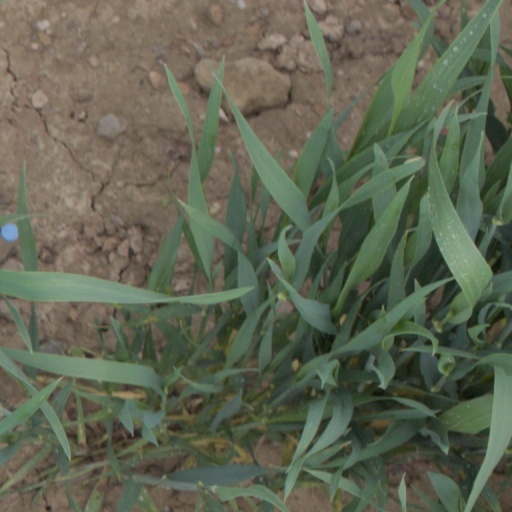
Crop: wheat